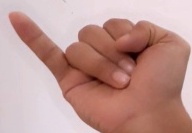
ASL sign: J